F. W. Woolworth Building (Watertown, New York)

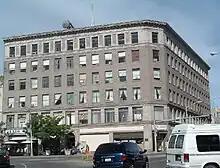
Woolworth Building, 2004

The Woolworth Building is a historic building in Watertown, New York. It is a contributing building in the Public Square Historic District. Plans for the Woolworth Building were begun in 1916 by Frank W. Woolworth, the founder of the Woolworth's chain of department stores.